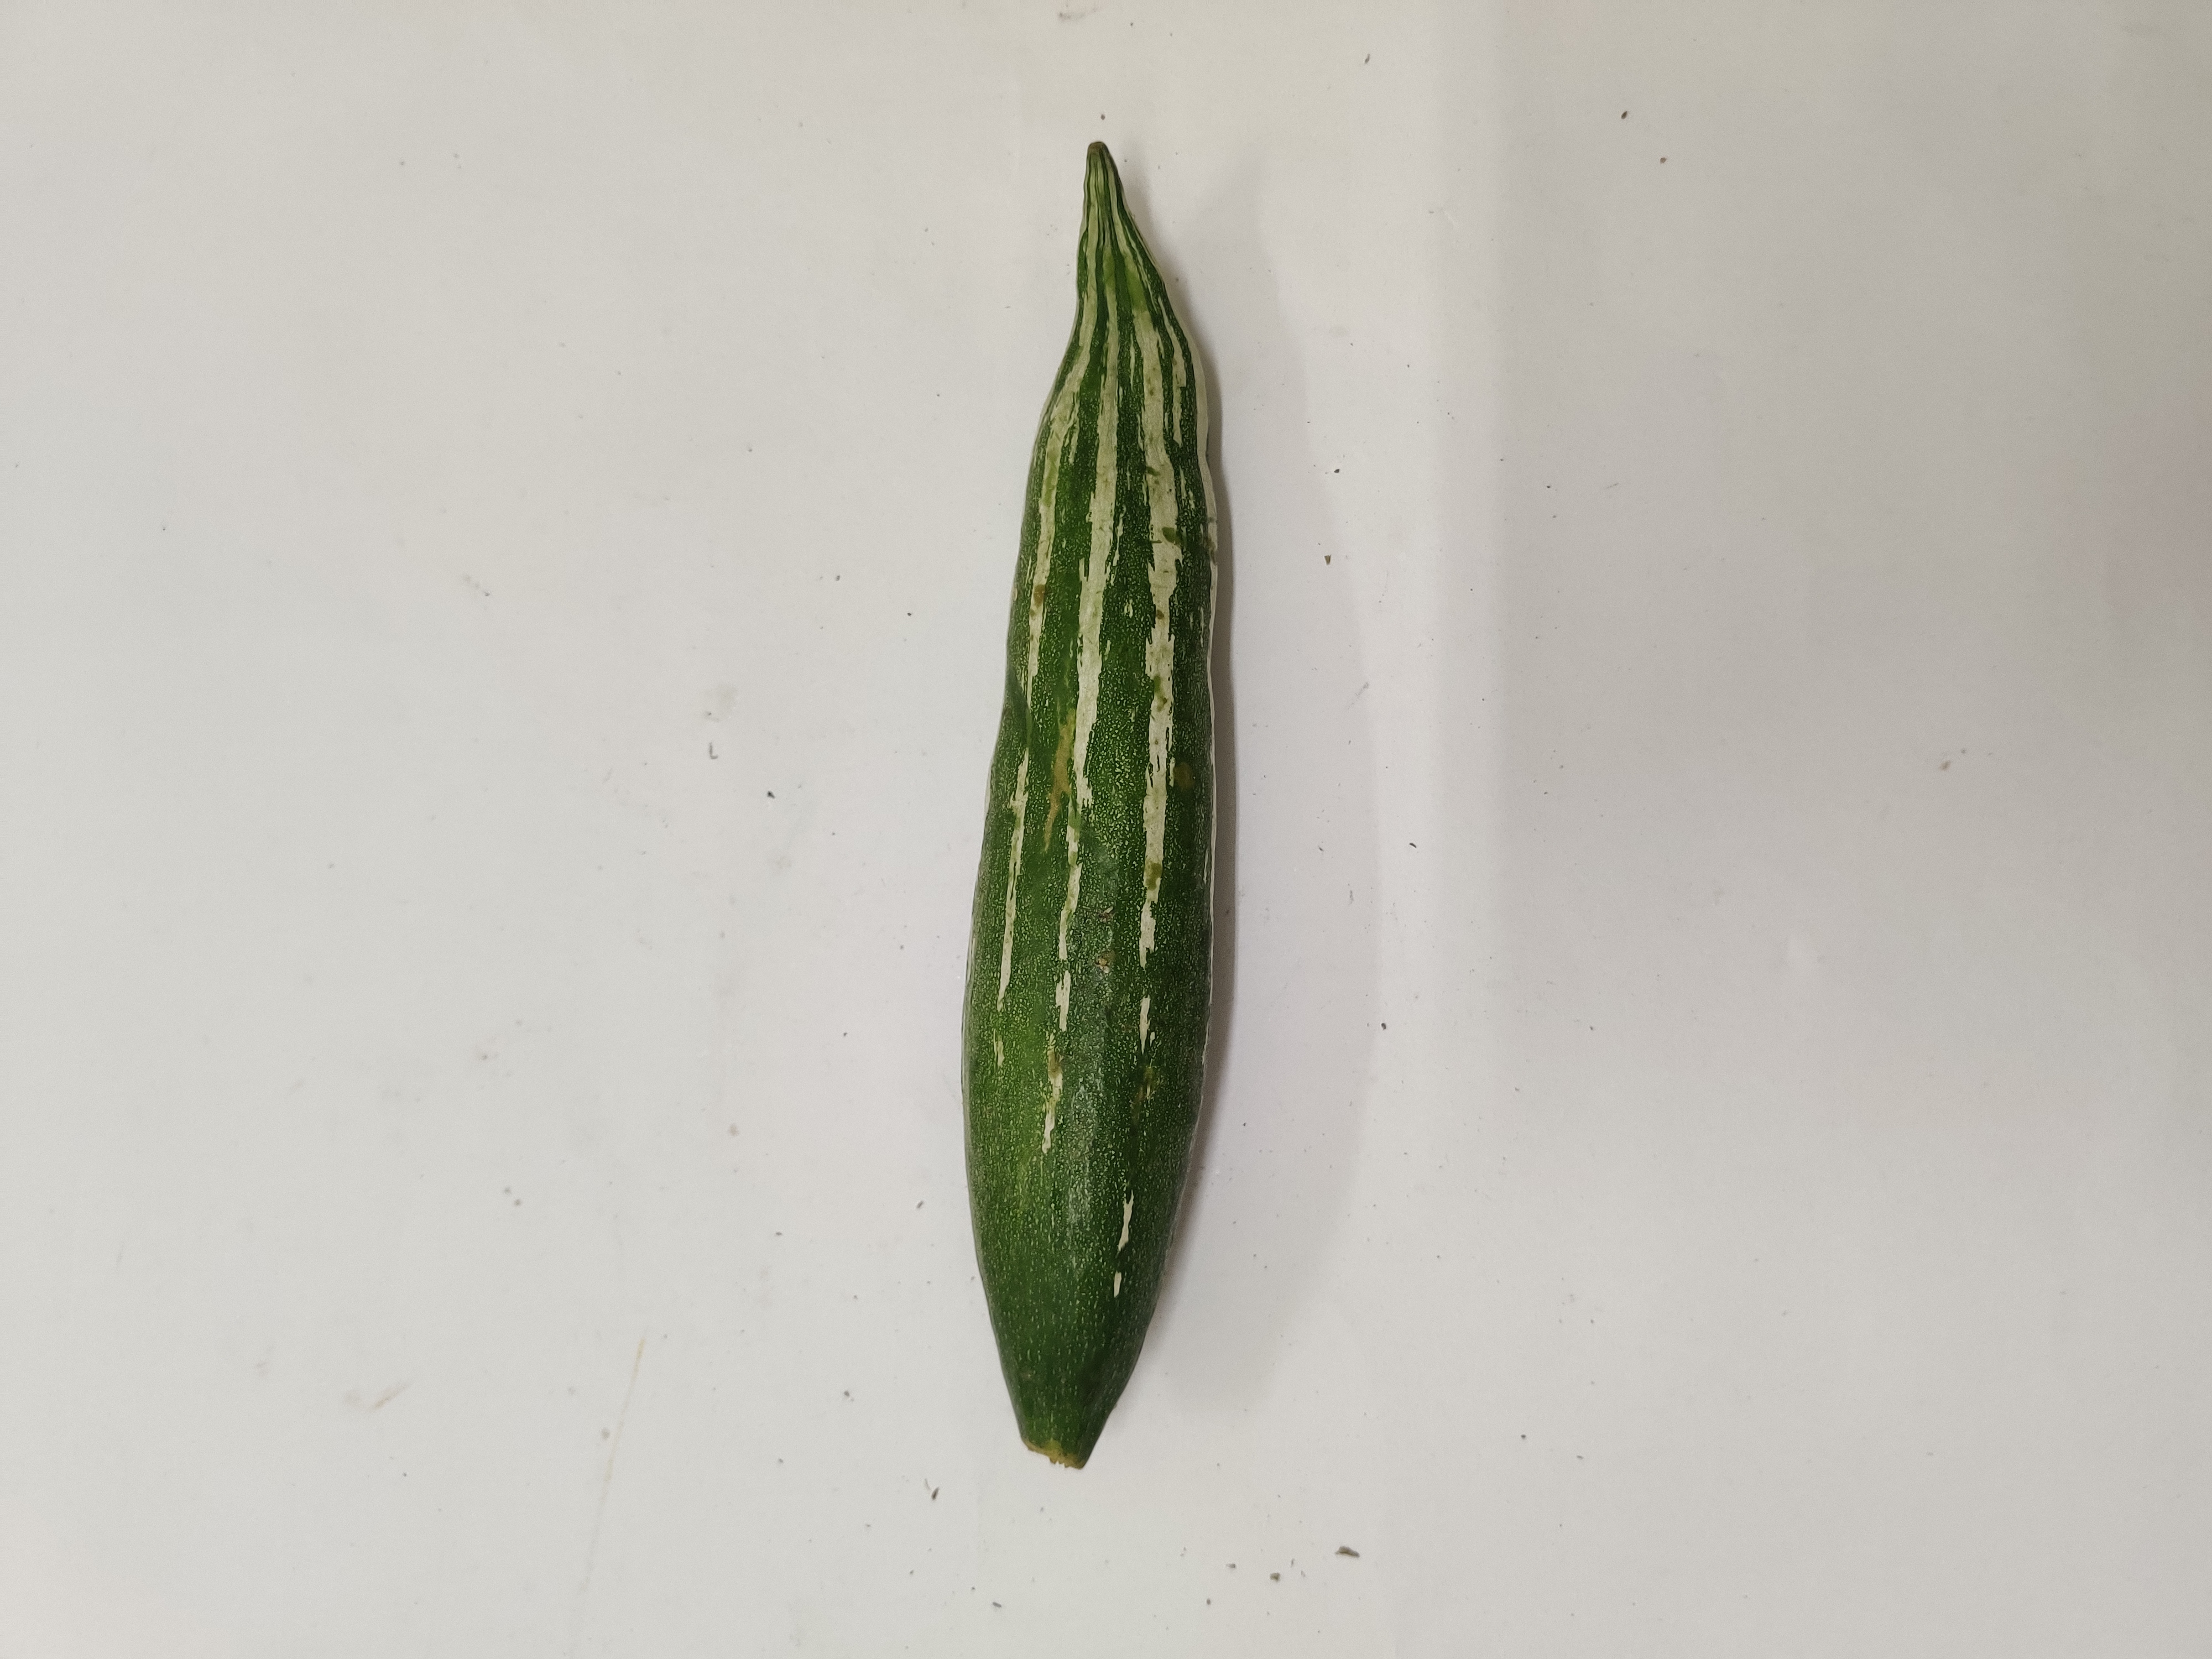
Crop: Snake Gourd
Condition: Damaged